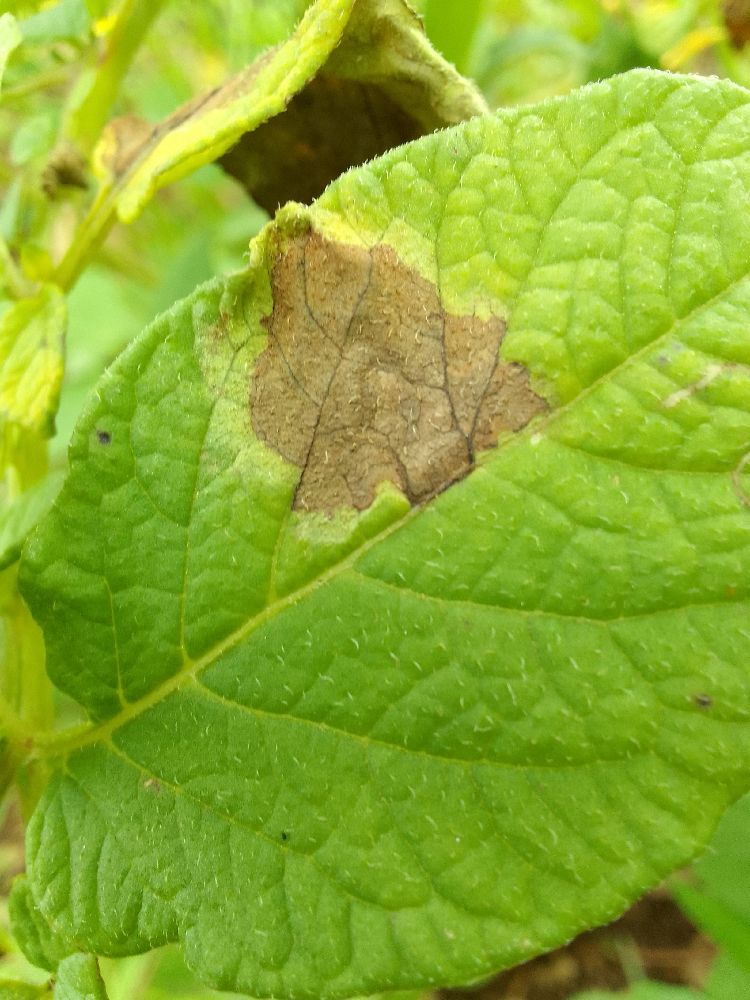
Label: Late blight